2010 Summer Youth Olympics torch relay

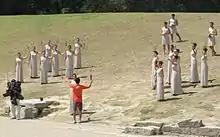
Flame Lighting Ceremony on 23 July 2010

In Olympic tradition, the flame was lit at the ancient site of the first Olympic Games in Olympia, Greece. The ceremony was led by Greek actress Ino Menegaki before being passed to 2 Greek and 2 Singaporean youth athletes for a short relay around the ancient stadium. The flame was then handed over to the Singapore delegation at the ancient stadium itself, unlike previous Olympic Games where the flame was only handed to the Organising Committee in Athens.